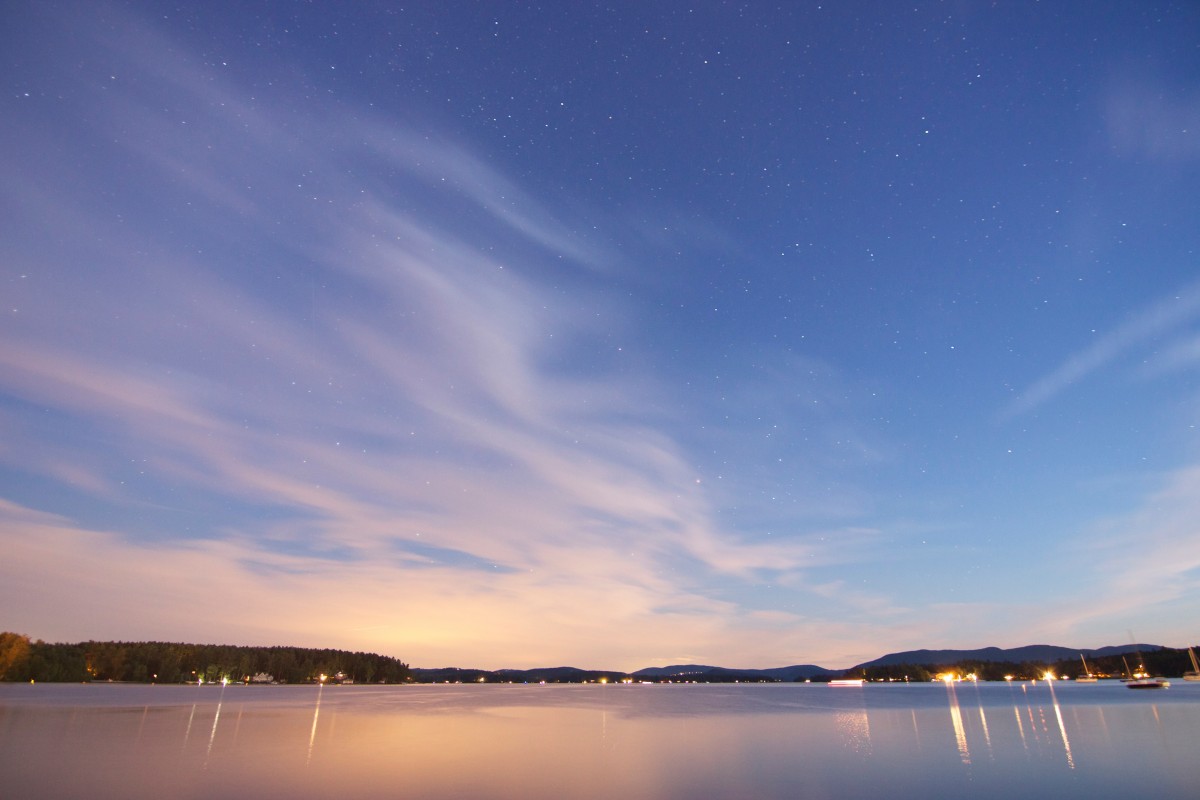
Tags: ocean, horizon, cloud, sky, sunrise, sunset, night, sunlight, morning, lake, dawn, atmosphere, dusk, evening, reflection, loch